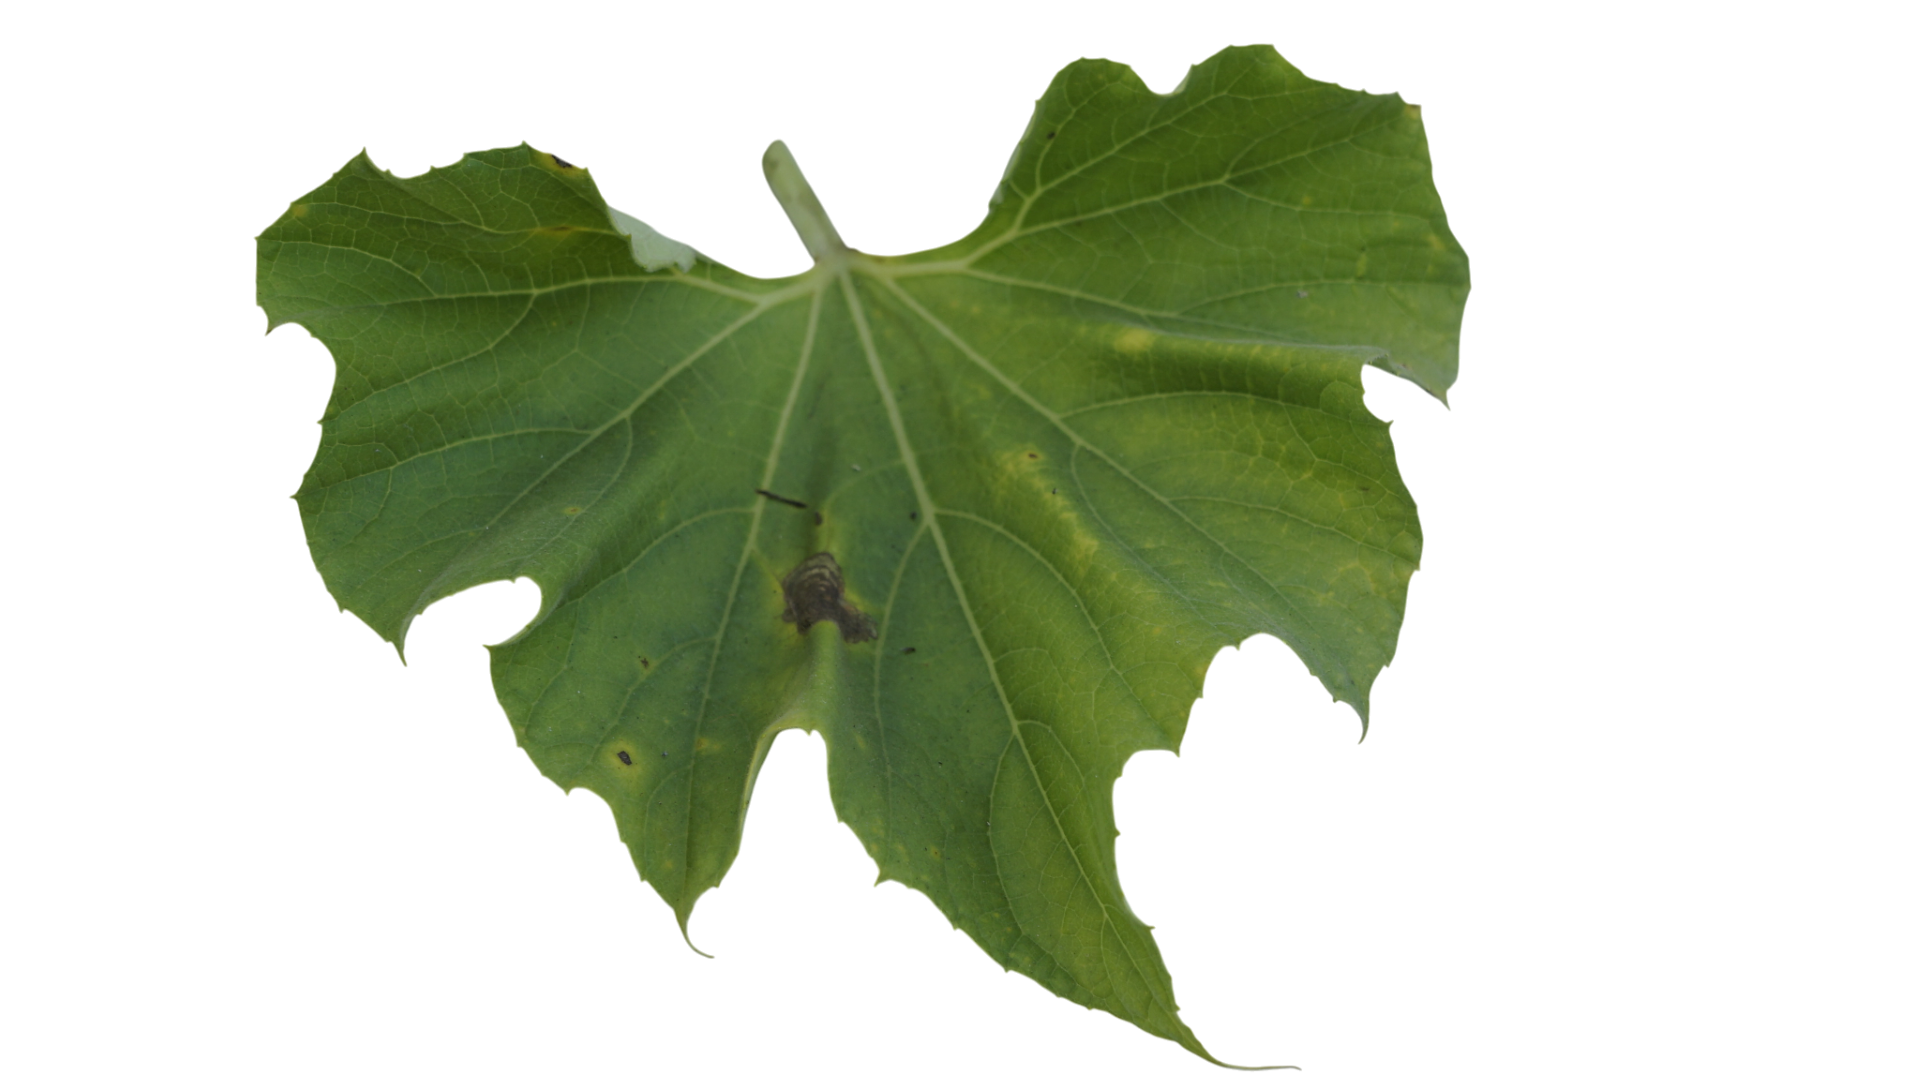
Crop: Bottle Gourd
Label: Early_Alternaria_Leaf_Blight